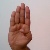
The image shows a hand gesture representing the letter 'B' in Indian Sign Language.